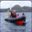
Label: ship